Siege of Batavia

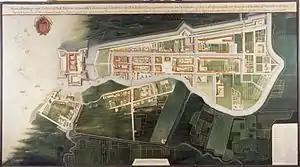
The map of Batavia circa 1627. On the left facing north is Batavia Castle.

Agung might have started his plans for the conquest of Batavia as early as 1626. Aside of his aversion of the Dutch, it was a natural stepping stone for the conquest of Banten, the last major independent Javanese state. As preparation for this he made an alliance with Cirebon although in practice she was treated as a vassal of Mataram. In April 1628 Kyai Rangga Tapa, the regent of Tegal was sent to Batavia to propose a peace treaty with certain conditions on Mataram's behalf. The Dutch however, declined this proposal as well. For Agung, this was the last straw and he put his plan of attacking Batavia into motion. He sent two forces, one by sea under Tumenggung (marquess) Bahureksa, the regent of Kendal, and another overland under Prince Mandudareja.